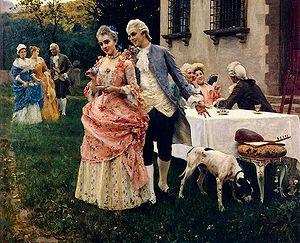
La romance historique, également appelée roman d'amour historique est, au sens moderne du terme, un sous-genre littéraire de la romance ainsi que du roman historique.